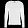
Label: Pullover